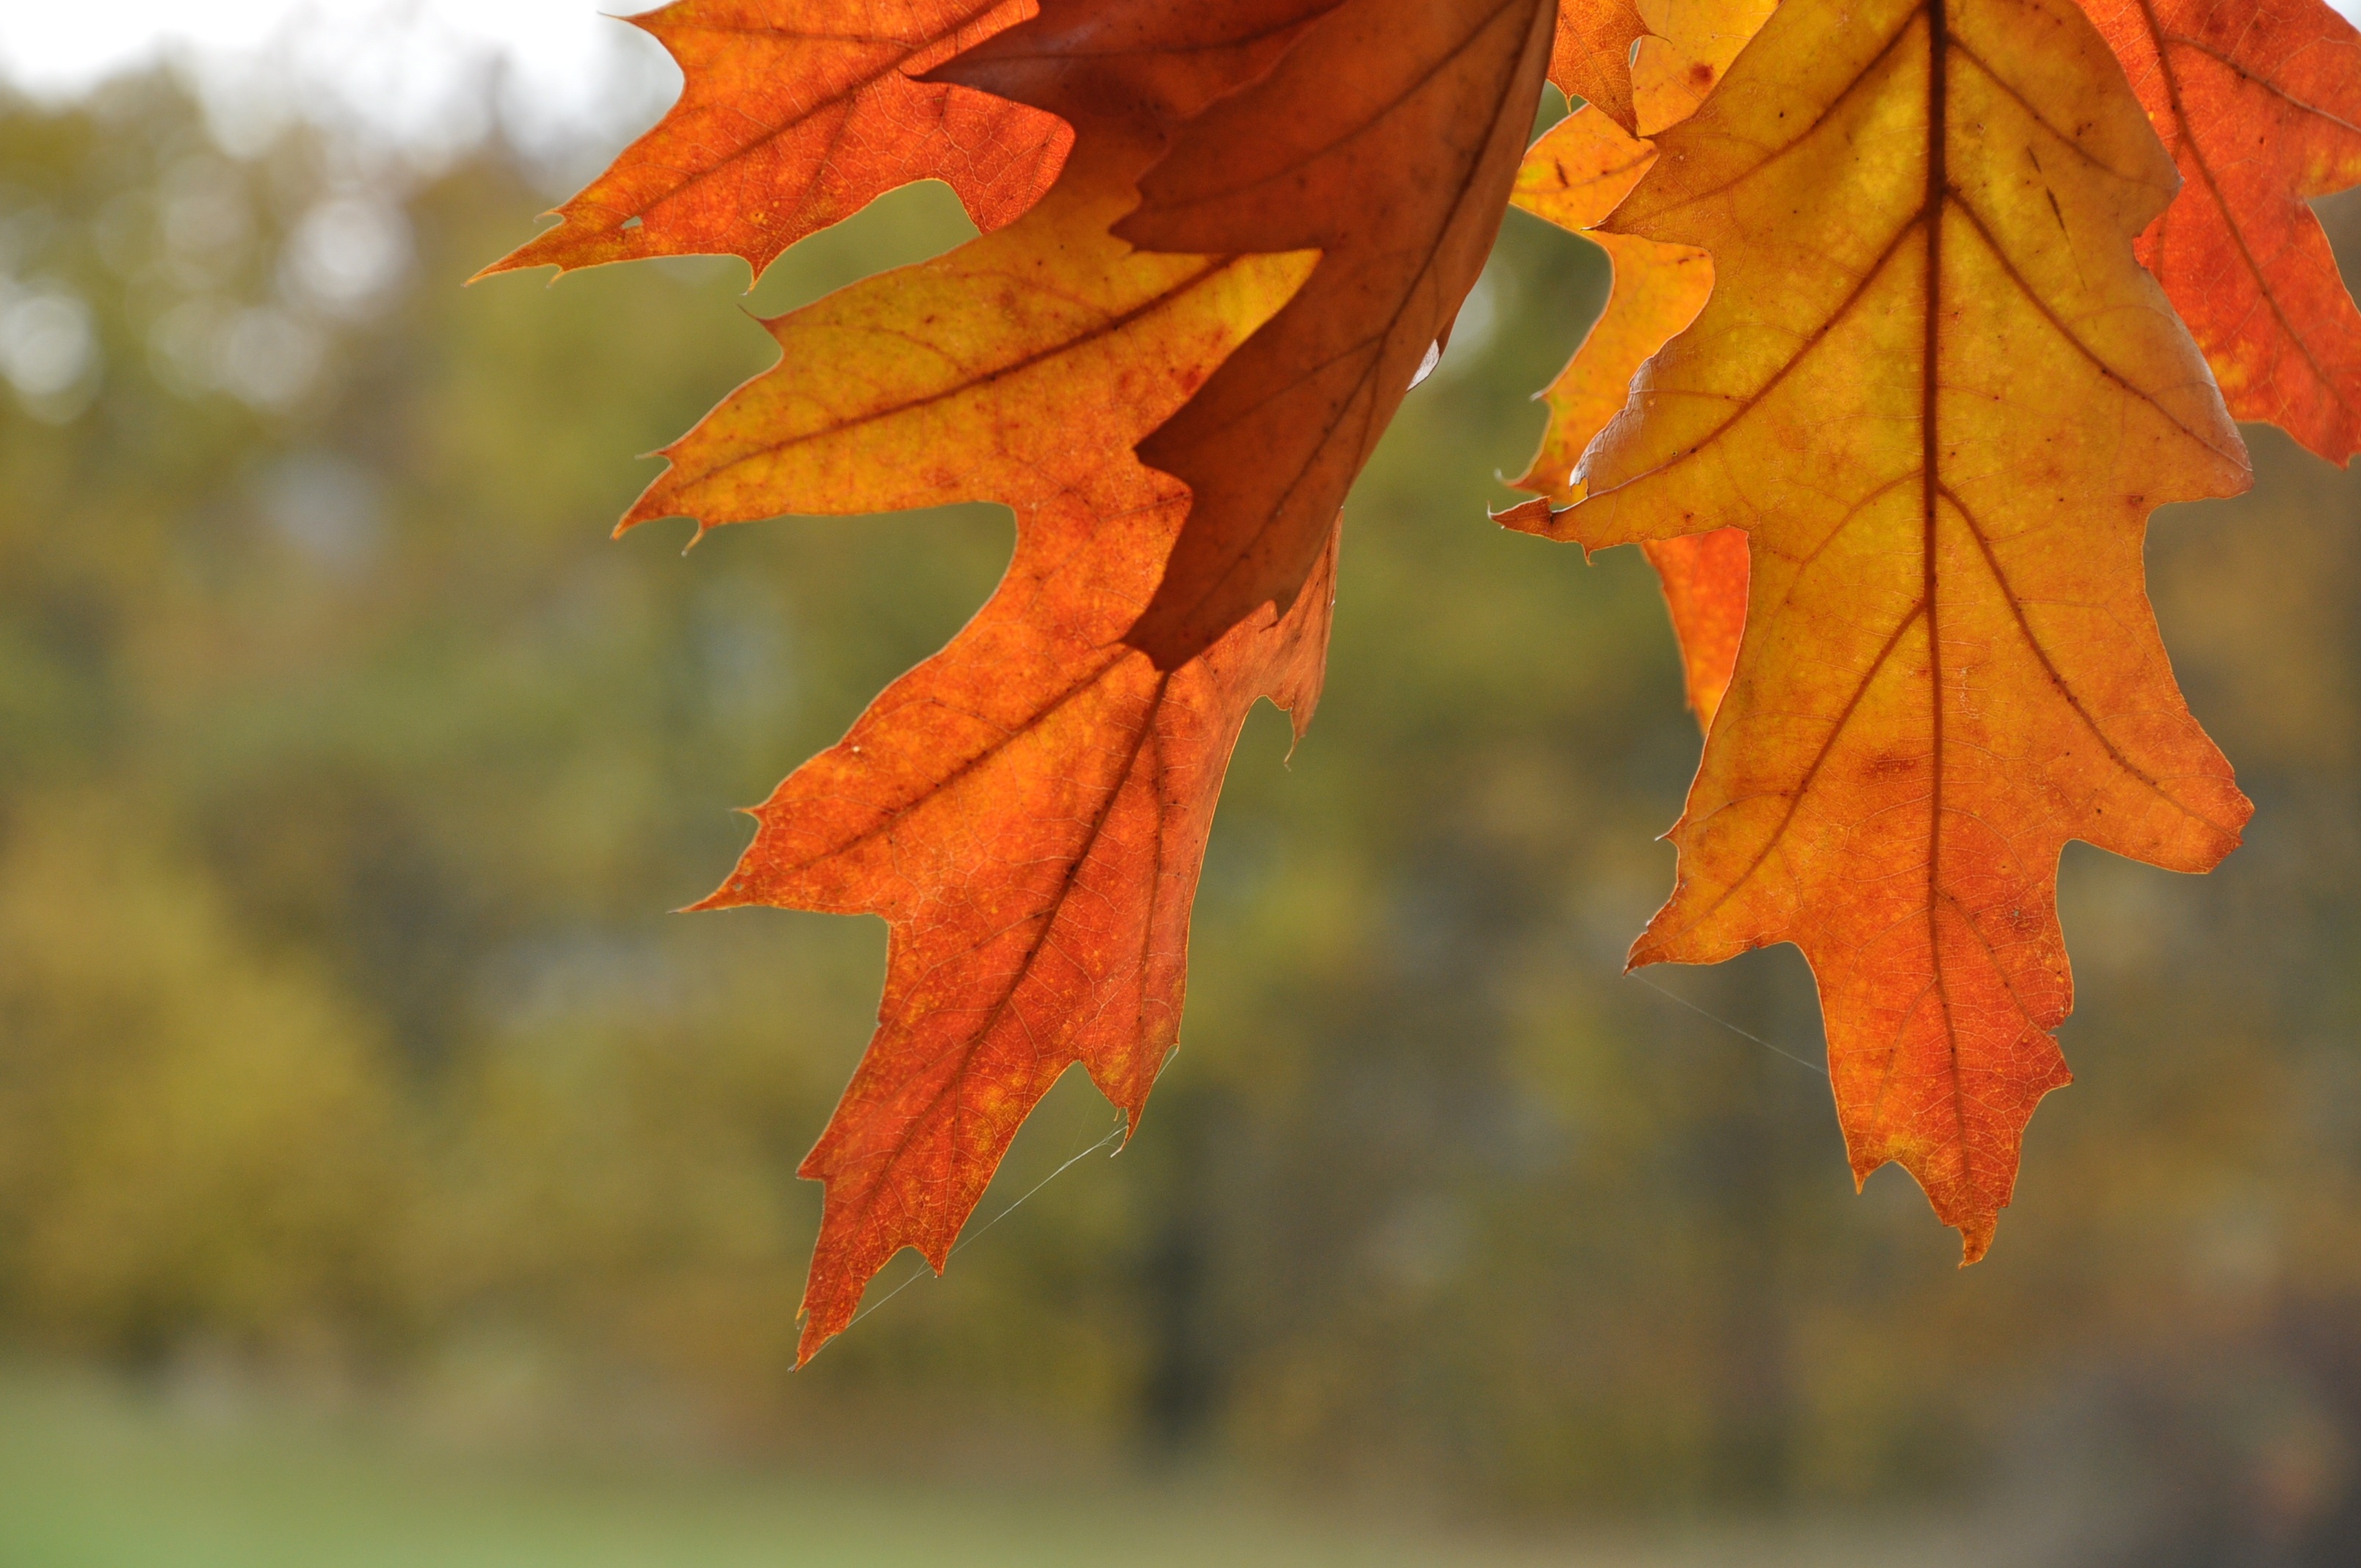
landscape, tree, nature, branch, plant, leaf, foliage, autumn, season, maple tree, maple leaf, deciduous, autumn leaves, flowering plant, plant stem, woody plant, land plant